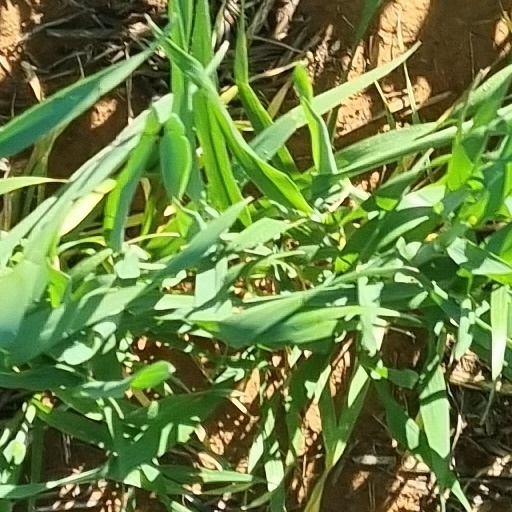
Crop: wheat